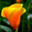
Label: poppy